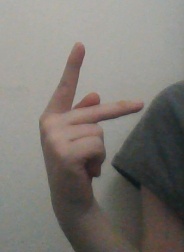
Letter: dha